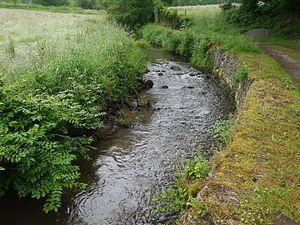
La Mayenne à Saint-Calais-du-Désert.
Saint-Calais-du-Désert est une commune française, située dans le département de la Mayenne en région Pays de la Loire, peuplée de 387 habitants.
La Mayenne est une rivière de l'Ouest de la France se situant dans les deux régions des pays de la Loire - principalement - et la Normandie, dans les trois départements de Maine-et-Loire, Mayenne, Orne. Elle est un affluent constitutif de la Maine, donc un sous-affluent de la Loire, ou un affluent direct de la Loire si l'on considère que la Maine et la Mayenne ne font qu'un, comme le traduit la proximité de leur nom et le fait que le mot Maine soit employé en amont de son confluent avec la Sarthe.